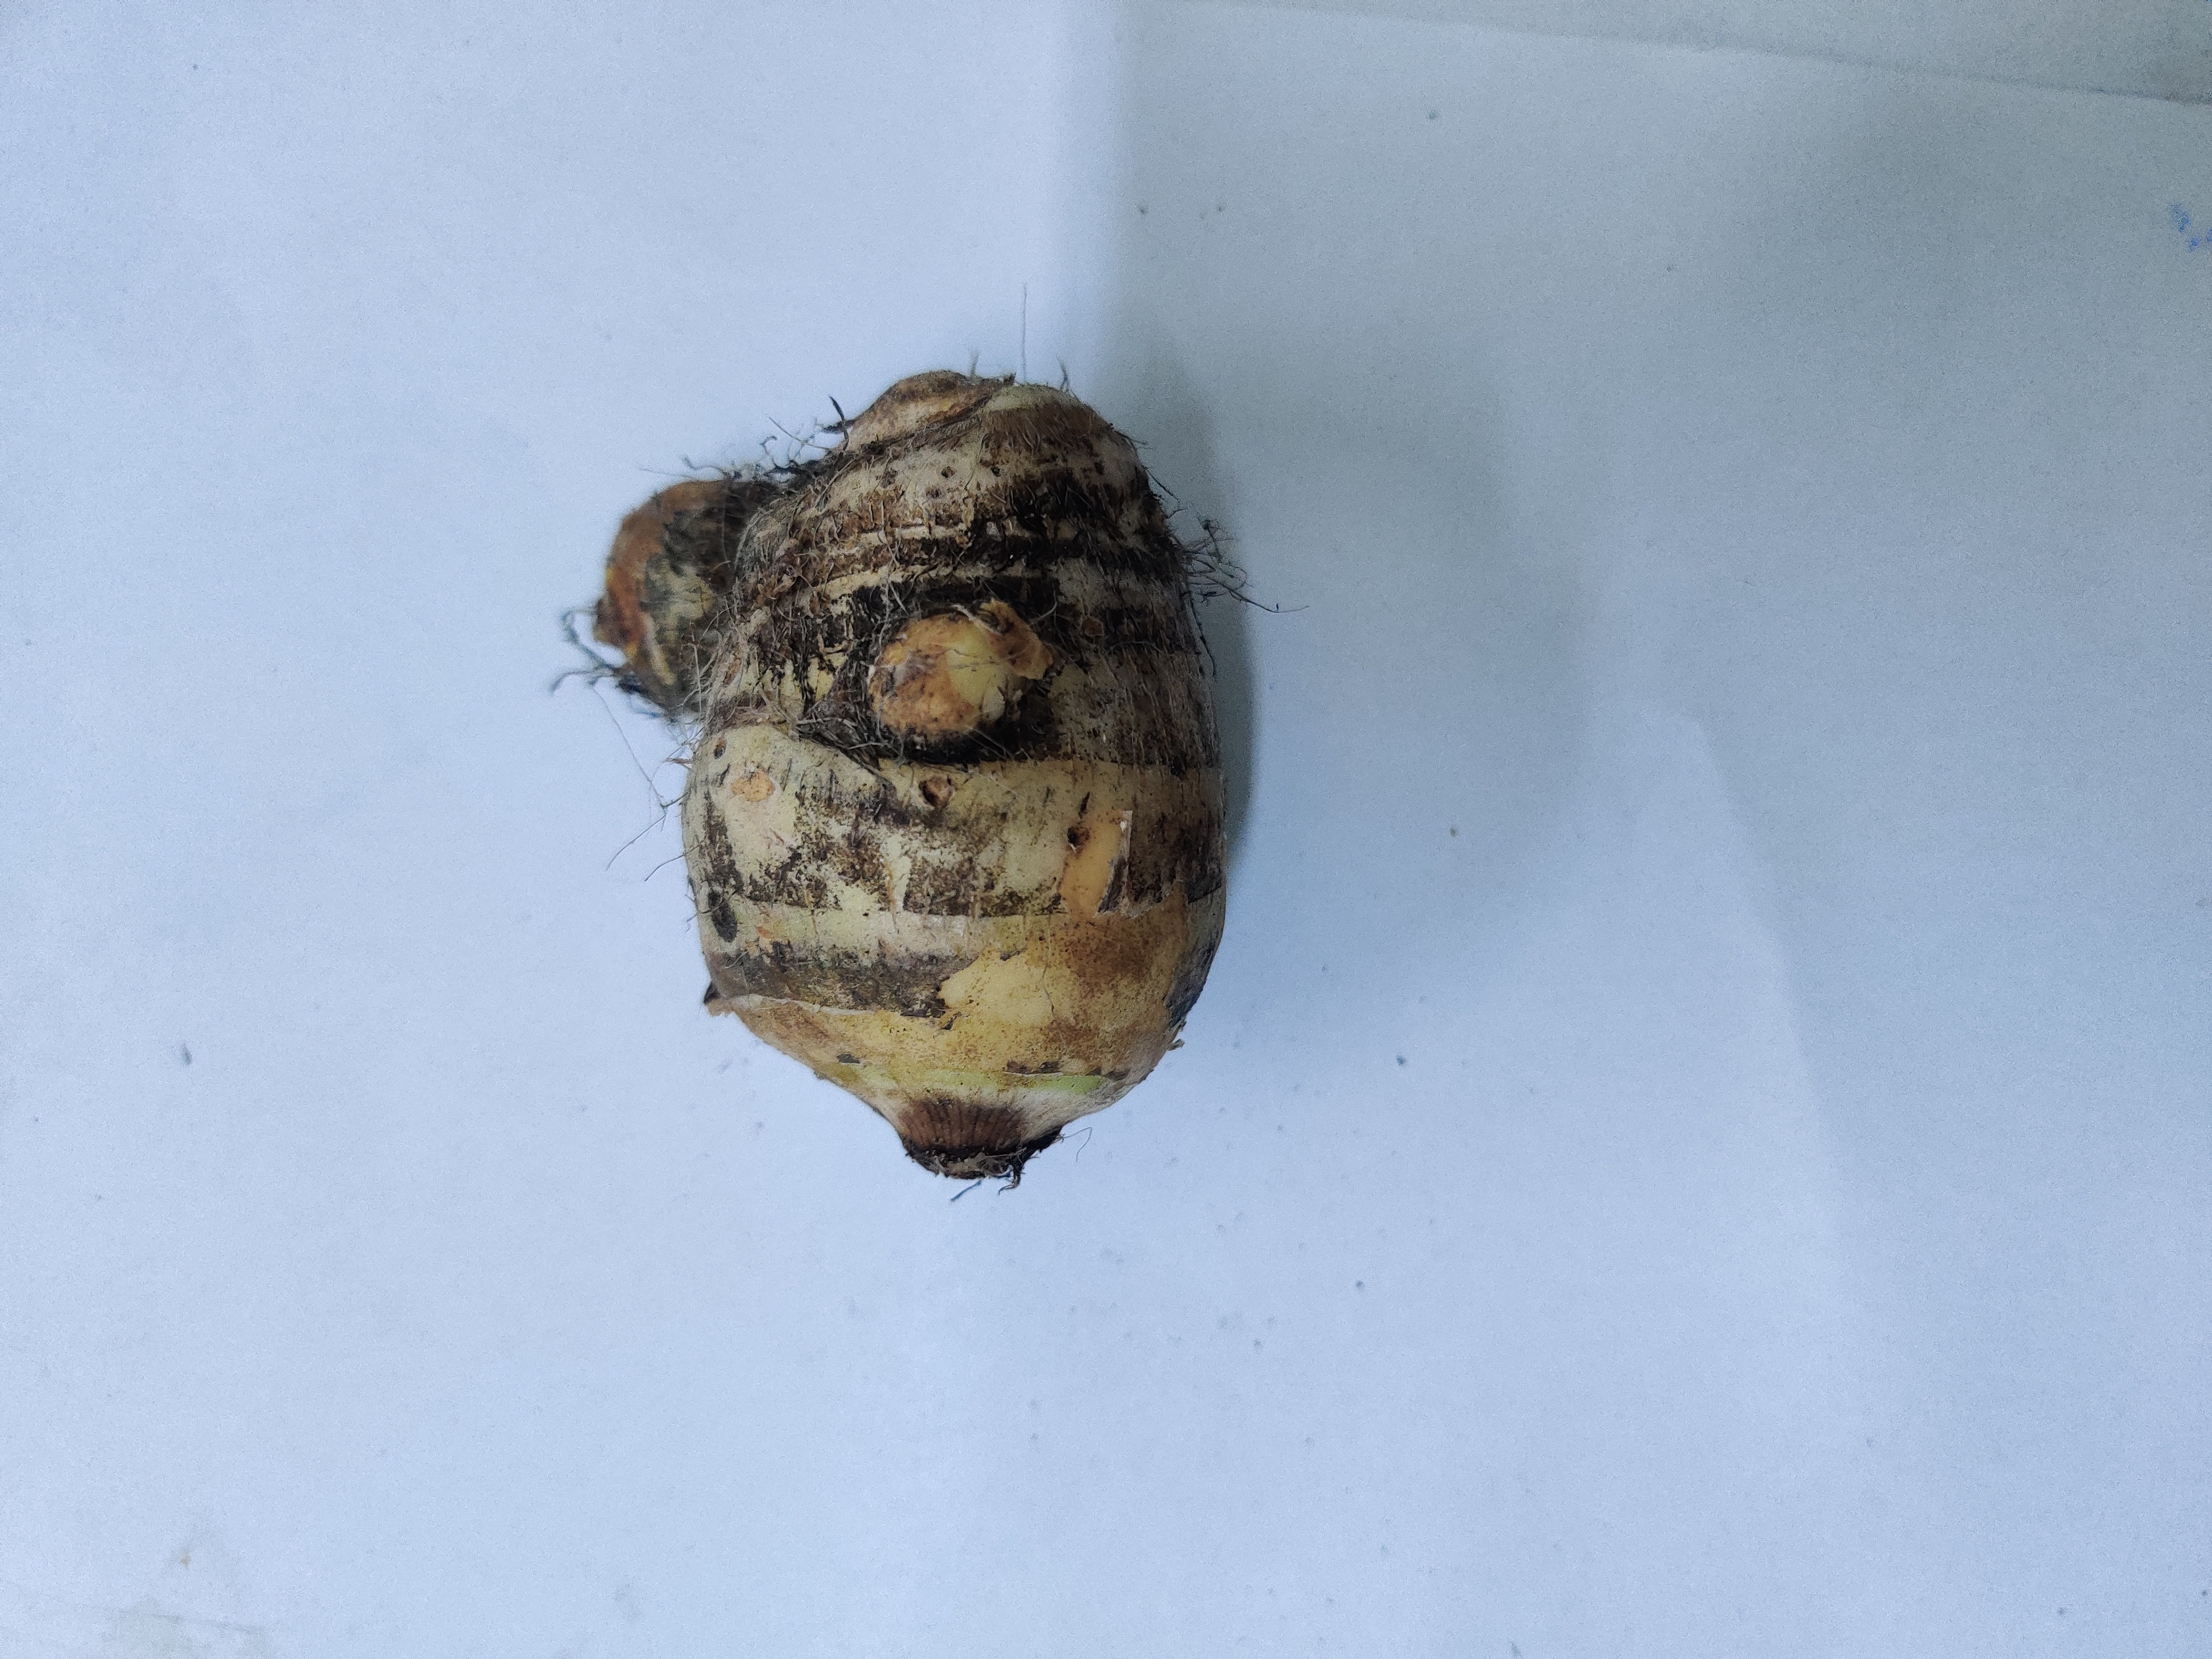
Crop: Taro root
Condition: Damaged